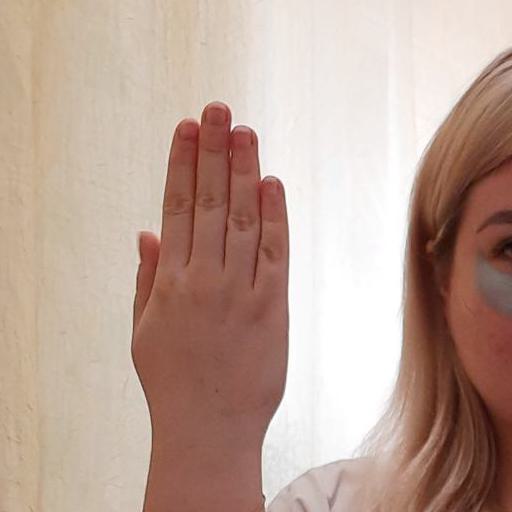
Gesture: stop_inverted